Rebecca Dayan

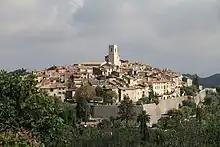
Saint-Paul-de-Vence in 2012

Rebecca Dayan was born on the French Riviera in 1984. The oldest of three siblings, she was raised in her parents' hotel in Saint-Paul-de-Vence, where she developed a love for acting, before the family moved to Nice. There, she studied art and theatre at the fine arts school Villa Thiole, before moving to Paris aged seventeen. At home in the south of France, Dayan would put on small shows for friends, and was introduced to many films and artists by her culturally-focused mother. Though her father is Jewish, her family was not religious.